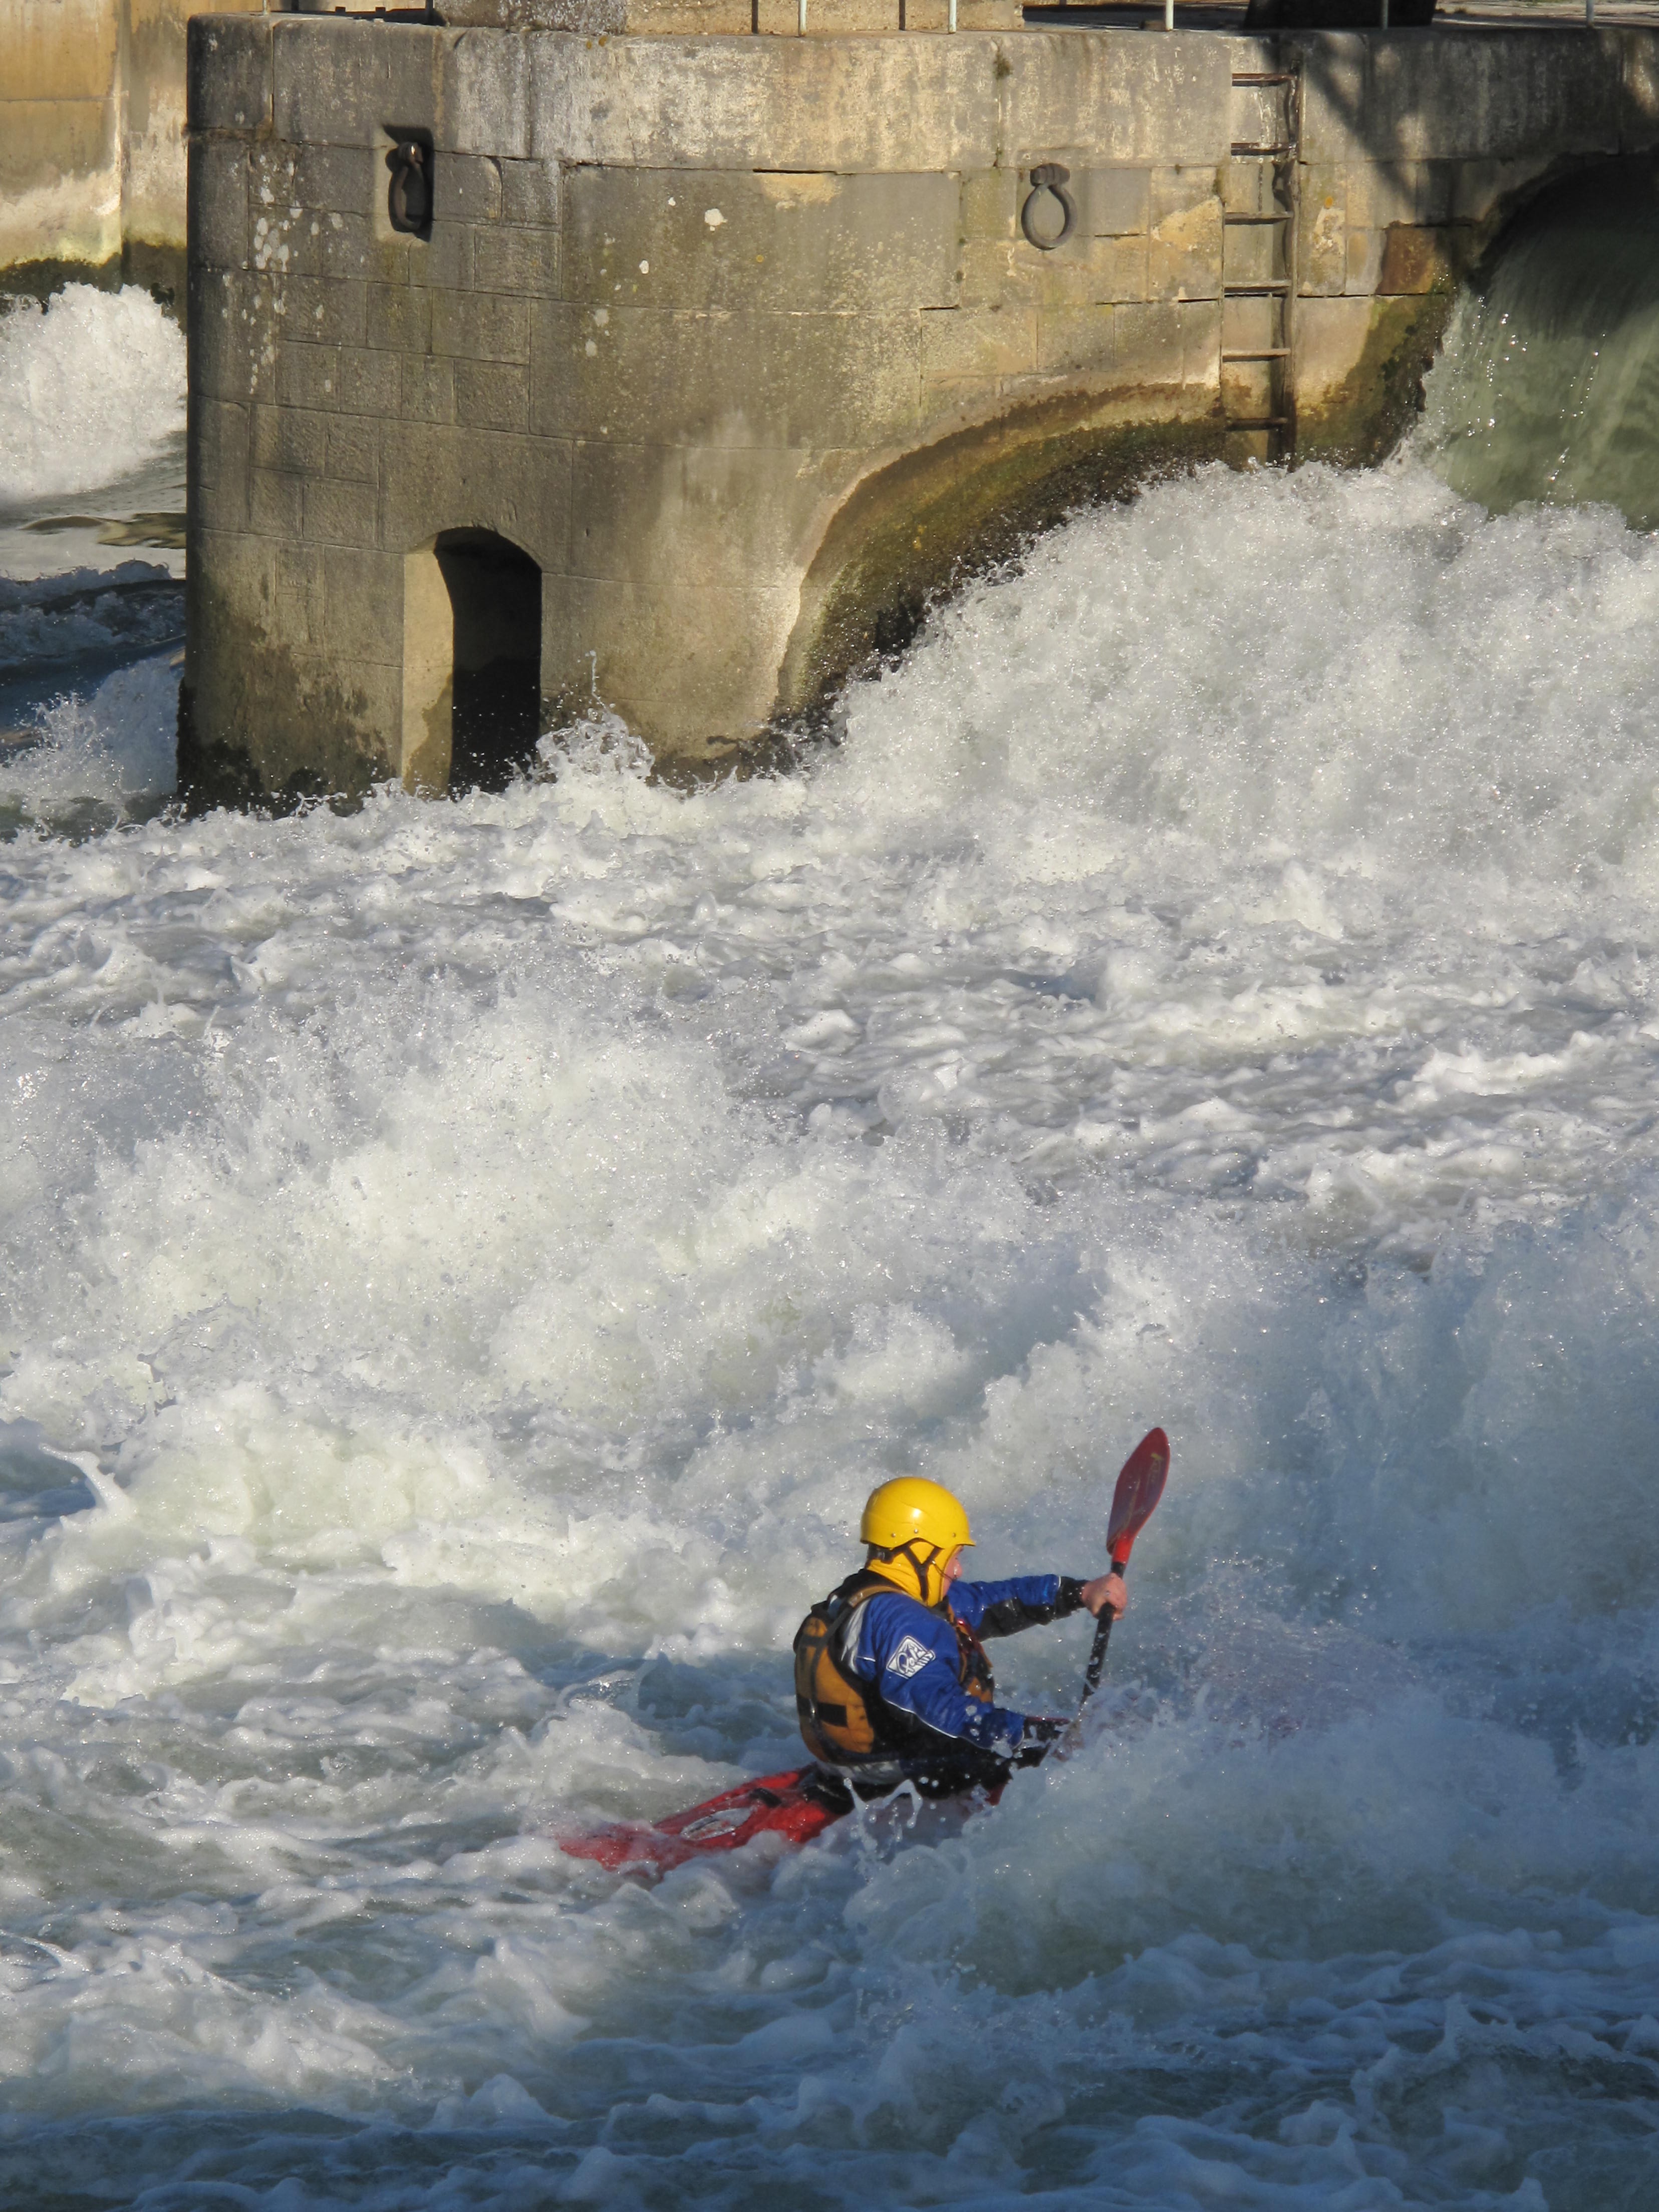
man, water, sport, boat, recreation, oar, paddle, vehicle, rapid, extreme sport, kayak, healthy, activity, sports, boating, rapids, kayaking, white water, canoeing, water sports, cardio, kayaker, whitewater kayaking